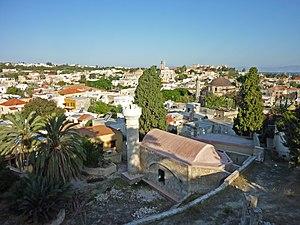
Église de Saint Kyriake dans la cité médiévale de Rhodes, Grèce